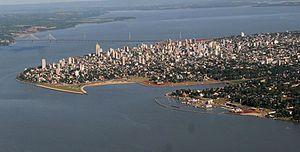
La province de Misiones est une province d'Argentine située dans le nord-est du pays. Elle est bordée à l'ouest par le Paraguay, à l'est du nord au sud par le Brésil et au sud-ouest par la province de Corrientes.